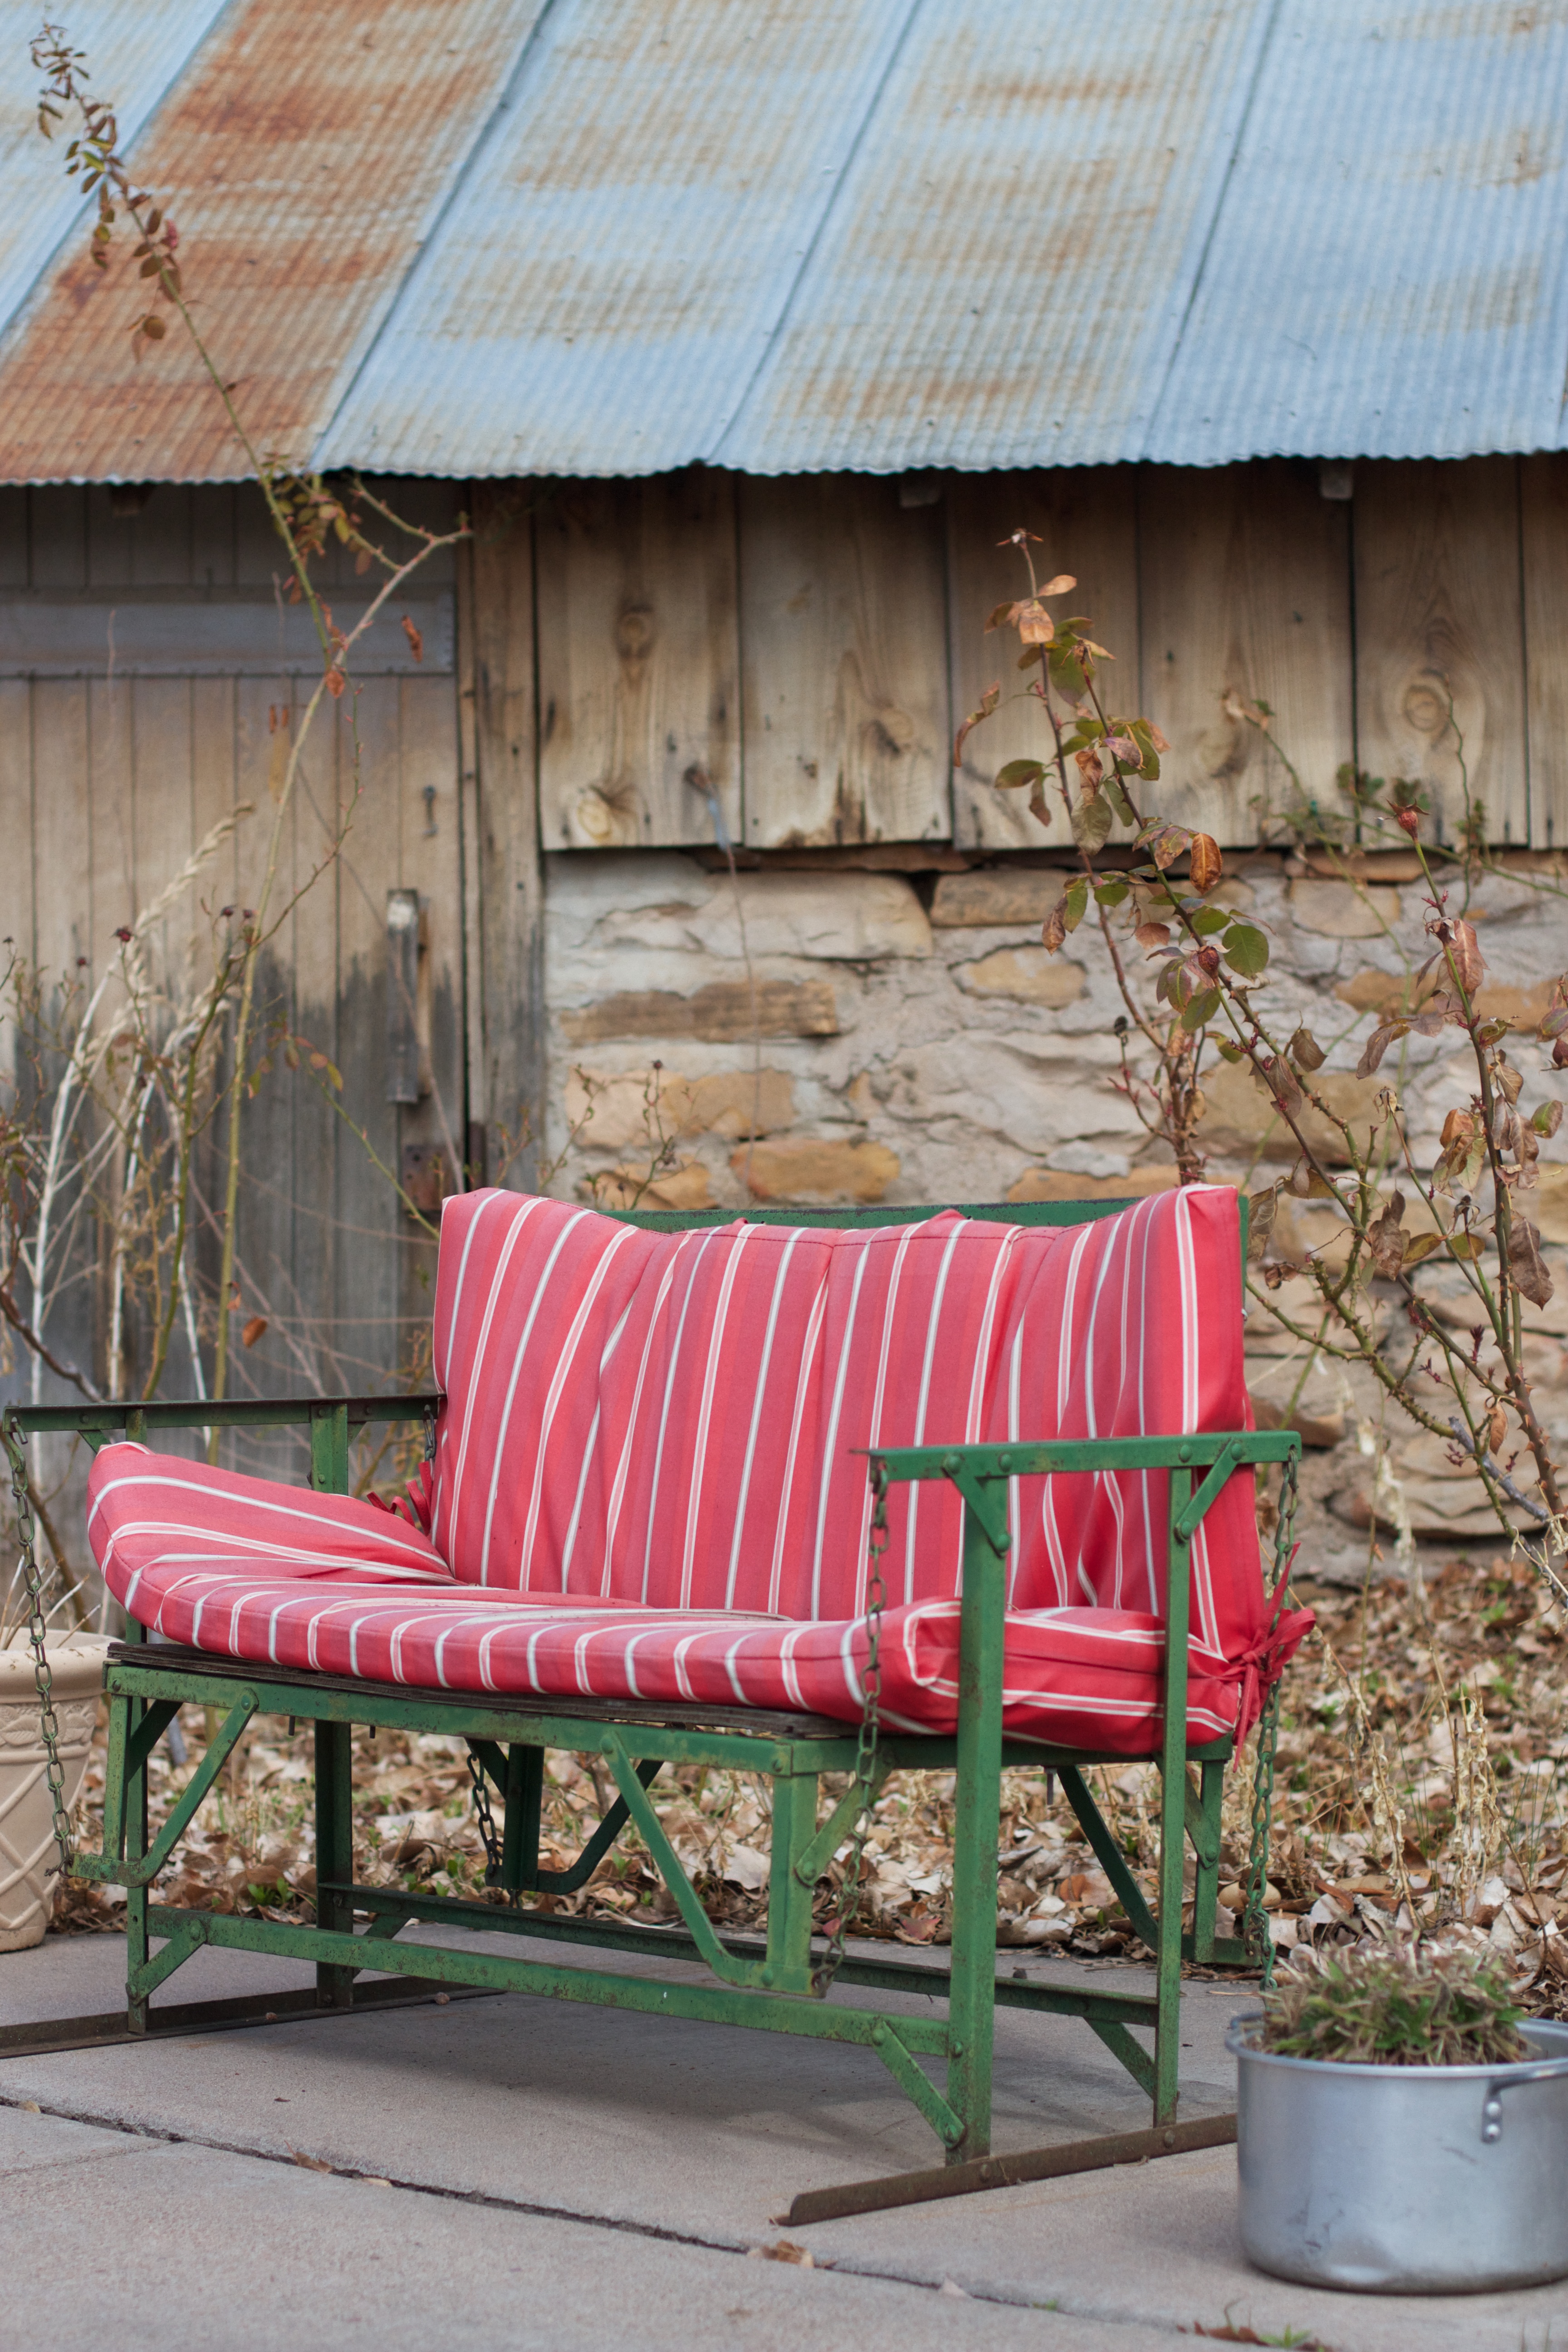
table, wood, house, chair, barn, home, shed, porch, cottage, color, backyard, furniture, interior design, yard, randallhouse, outdoor structure